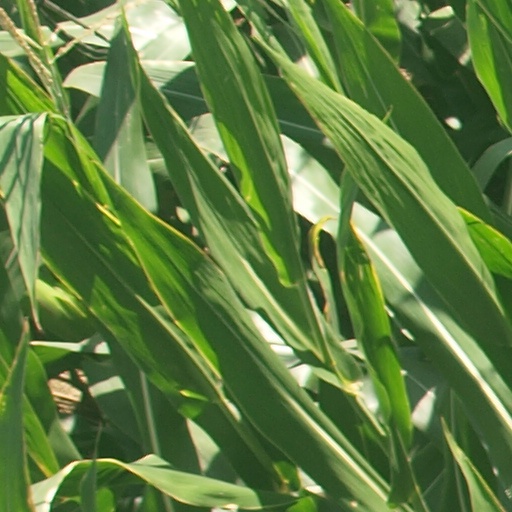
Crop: maize; corn